Lino Červar

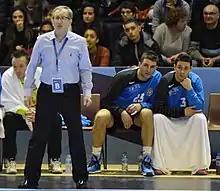
Červar coaching RK Metalurg Skopje in 2014

Červar started his club head coaching career in 1974 with . He was the head coach of from 1980 until 1991 when he was appointed as the head coach of Austrian team .